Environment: real
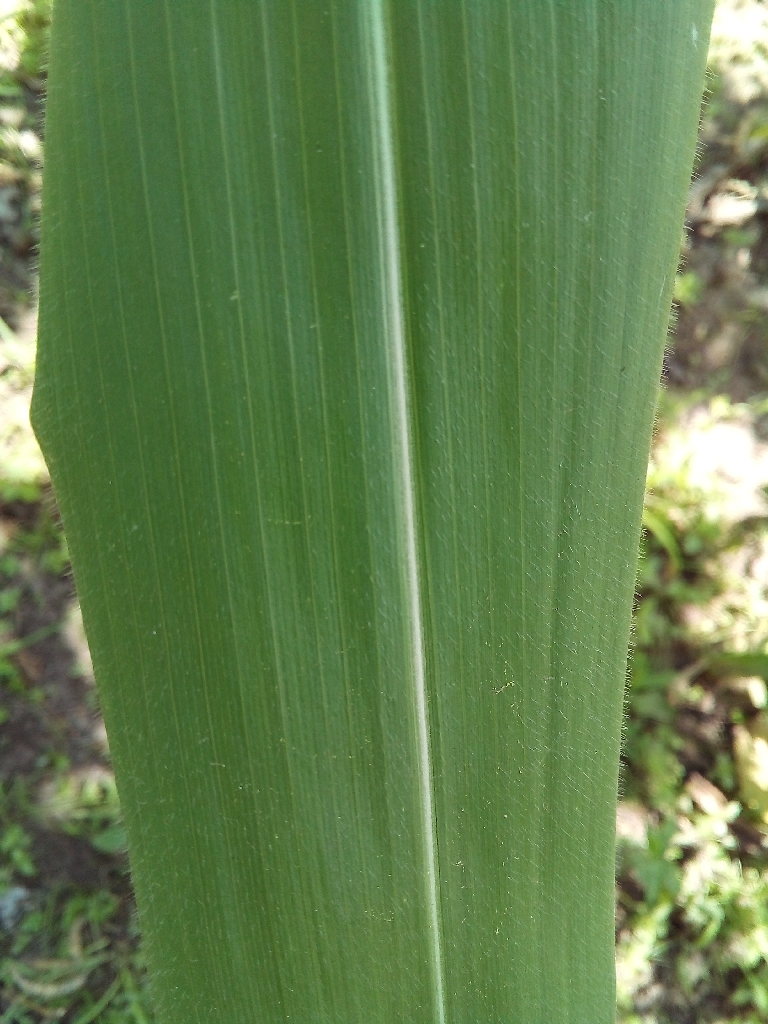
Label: healthy